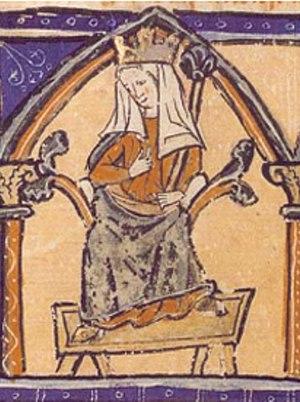
Cet article présente la liste des comtesses et reines du royaume de Castille.
Bérengère de Castille, née le 1ᵉʳ juin 1180 à Ségovie et morte le 8 novembre 1246 à Burgos, est la fille aînée d'Alphonse VIII de Castille, roi de Castille et d'Aliénor d'Angleterre, et femme d'Alphonse IX de León, roi de León, qui la répudie en 1209 sous prétexte de parenté.
Cet article donne la liste des héritiers successifs du trône de Castille depuis l'avènement de Ferdinand Iᵉʳ en 1037 jusqu'à celui de Charles Iᵉʳ en 1516. Contrairement à d'autres monarchies, les règles de succession n'ont pas inclus la loi salique, mais la primogéniture cognatique avec préférence masculine. Les héritiers mâles ont porté le titre de prince des Asturies, créé en 1388 sur décision du roi Jean Iᵉʳ en faveur du premier descendant du monarque, avec préférence masculine, qui est aujourd'hui porté par les héritiers du trône d'Espagne.